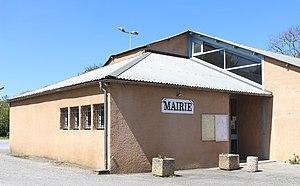
Mairie de Calavanté (Hautes-Pyrénées)
Calavanté est une commune française située dans le département des Hautes-Pyrénées, en région Occitanie.